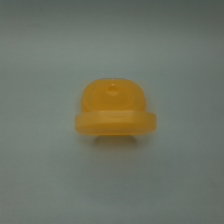
Color: red/orange/pink/fuchsia/brown
Cap type: flip-top cap